Beowulf cluster

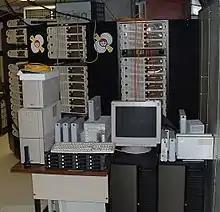
The Borg, a 52-node Beowulf cluster used by the McGill University pulsar group to search for pulsations from binary pulsars

A Beowulf cluster is a computer cluster of normally identical, commodity-grade computers networked into a small local area network with libraries and programs installed that allow processing to be shared among them. The result is a high-performance parallel computing cluster from inexpensive personal computer hardware.